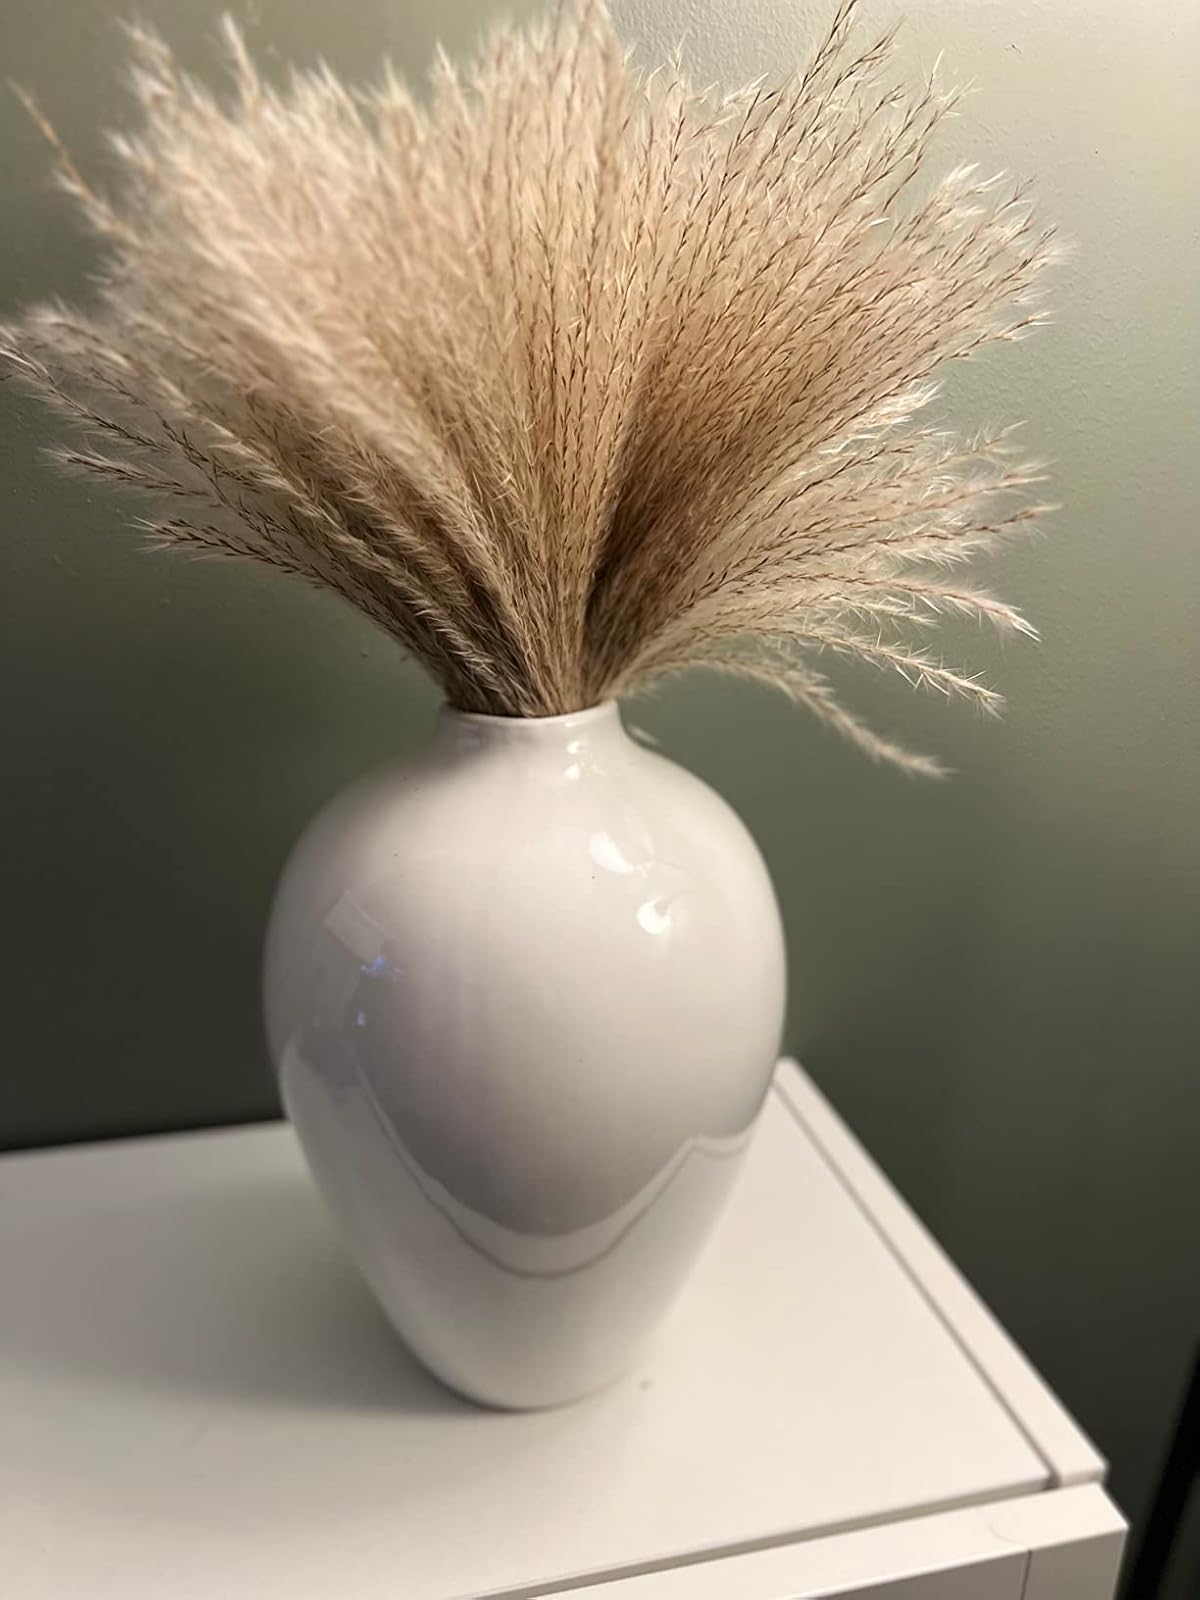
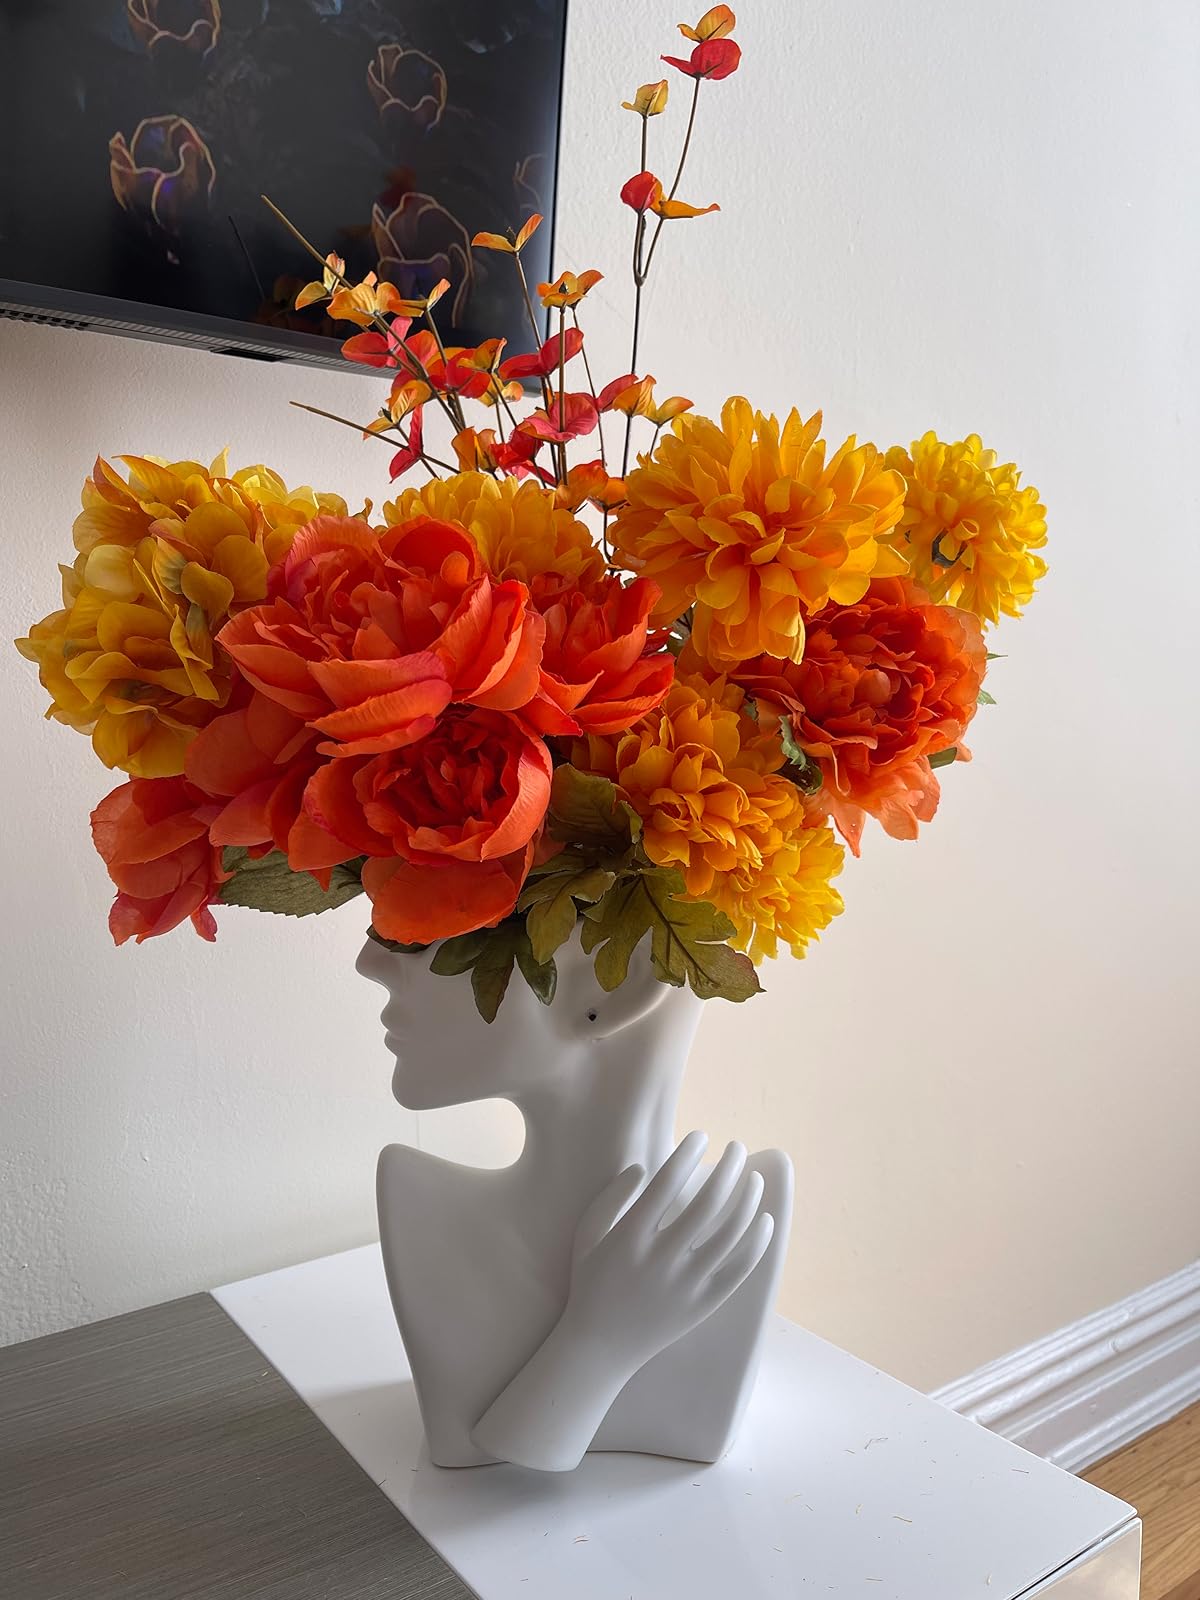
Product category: vase
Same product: no